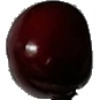
Label: Cherry 1